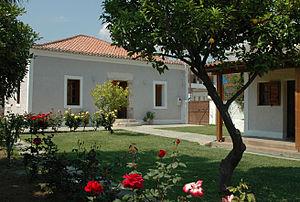
L'École suisse d'archéologie en Grèce est l'un des centres de recherche archéologiques étrangers de Grèce. Depuis 1964, des archéologues suisses participent au dégagement des vestiges de l'ancienne Érétrie, en Eubée, et contribuent à leur mise en valeur. Érétrie est une cité de taille moyenne qui a largement contribué au développement et au rayonnement de la civilisation grecque. Le siège de l'École en Grèce se trouve à Athènes, Odos Skaramanga 4 B. L'École dispose aussi d'une maison et de bureaux à Érétrie, Odos Apostoli 15. En Suisse, les services de l'École sont hébergés par l'Université de Lausanne.